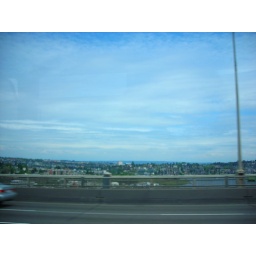
over bridge on the busy bus